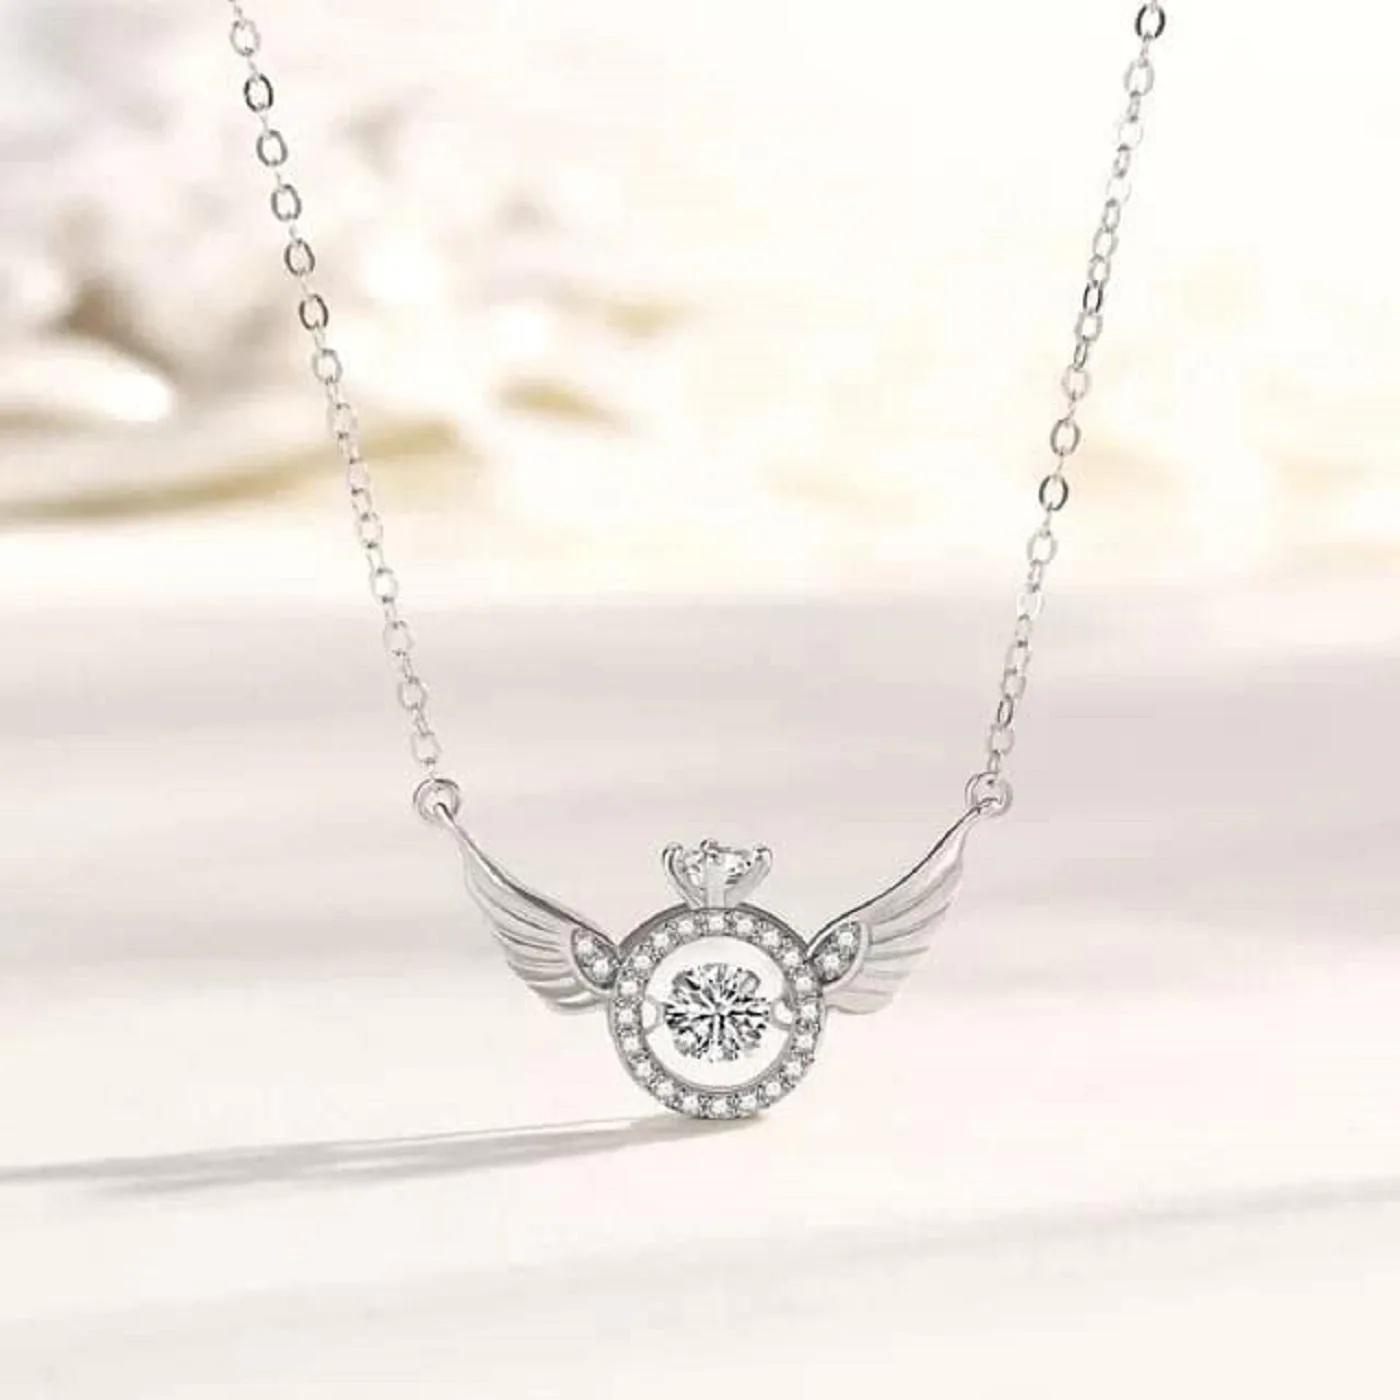
AJS Silver Plated Elegent Pendant Necklace for Women | Jewelry Wings Necklaces For Women necklace set | fashion necklace for women | Pendants Jewellery Gifts for Her | locket chain (Pack Of -1)
Type: Necklaces & Pendants
Brand: AJS
Price: Rs. 219
 Introducing the AJS Stylish and Fashionable Pendant Necklace, a timeless piece of jewelry that effortlessly combines style and sentimentality. Designed for both women and men, this necklace is not just a fashion statement; it's a symbol of love, connection, and personal style.Key Features:Stylish Design: Our pendant necklace boasts a chic and contemporary design that appeals to both fashion-forward women and men. It's a versatile accessory that complements a wide range of outfits, from casual wear to formal attire.Unisex Appeal: This necklace is thoughtfully crafted to cater to both genders, making it an excellent choice for couples as well. Whether you're looking for matching necklaces to symbolize your bond or a striking accessory to express your individuality, the AJS pendant necklace fits the bill.Premium Quality: We take pride in our commitment to quality. Crafted from high-quality materials, this necklace is not only stylish but also built to last. You can trust that it will retain its shine and beauty, even with every day wear.Versatile Pairing: This pendant necklace is a versatile addition to any jewelry collection. Whether you're dressing up for a romantic date, a special occasion, or simply want to elevate your everyday look, it effortlessly adds an elegant touch to your ensemble.Symbol of Connection: For couples, this necklace can serve as a meaningful symbol of your connection and commitment to one another. Its design reflects the idea of two unique individuals coming together to create a harmonious and beautiful union.Thoughtful Gift: Looking for the perfect gift for your significant other, a close friend, or a loved one? The AJS Pendant Necklace is a thoughtful and heartfelt gesture that shows you care. It's ideal for birthdays, anniversaries, or any occasion that calls for a meaningful present.Elevate your style and express your love with the AJS Stylish and Fashionable Pendant Necklace. This piece not only enhances your personal style but also signifies your bond with someone special. Whether you wear it as a symbol of your relationship or as a standalone fashion accessory, this necklace is a beautiful reflection of your taste and sentiment. Embrace style, embrace connection, embrace AJS.Disclaimer:We value your satisfaction and strive to provide high-quality products and services.
Features: AJS Stylish Pendant Necklace,Exquisite and fashionable design,Perfect as a thoughtful gift option,Unique and eye-catching pendant designs,Adds a touch of elegance to any outfit,Comfortable to wear for extended periods,Crafted to enhance your personal style,A meaningful accessory for various occasions,Elevate your look with this beautiful necklace